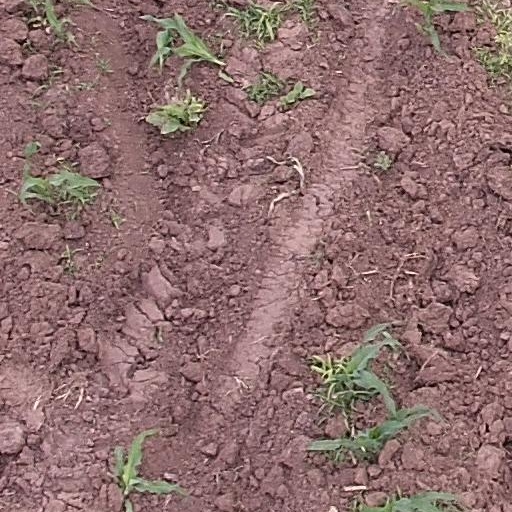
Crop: maize; corn